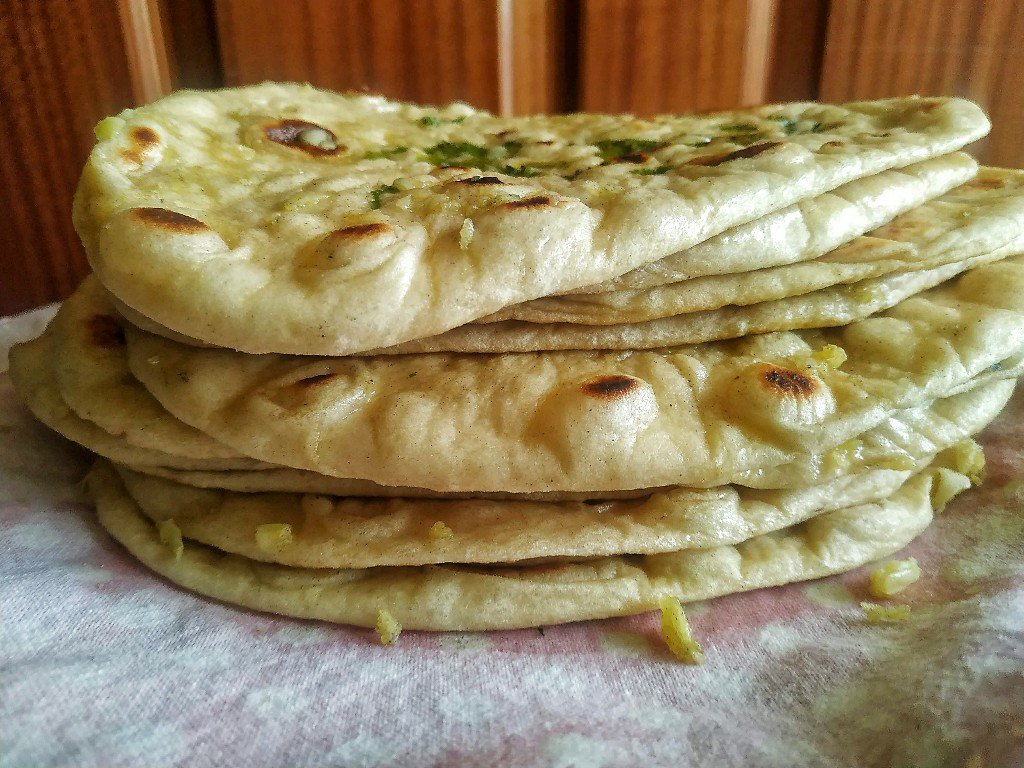
Dish: butter_naan